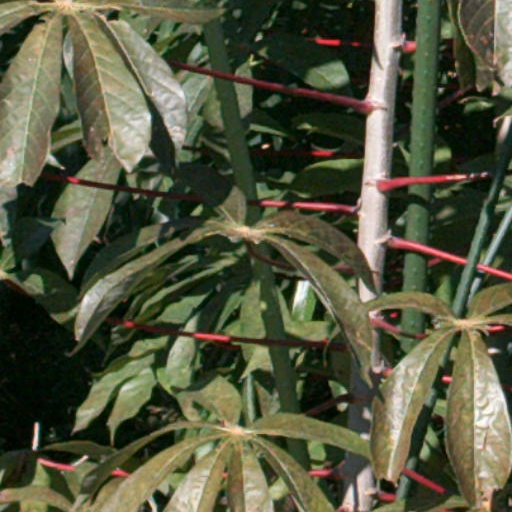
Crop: cassava